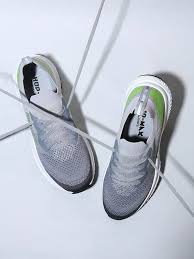
Label: Sneaker